Capillary electrophoresis–mass spectrometry

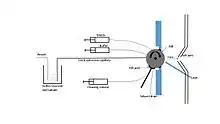
Schematic diagram of online CE-MALDI-MS

Off-line coupling of CE to MALDI, the CE effluent could be sprayed or added drop wise on MALDI target plate then dried and analyzed by MS. For online coupling, a moving target with continuous contact to CE capillary end is required. The moving target takes analytes into MS where it is desorbed and ionized. Musyimi et al. developed a new technique where rotating ball was used to transfer CE to MS. The sample from CE is mixed with matrix coming though another capillary. As the ball rotates the sample is dried before it reaches ionization region. This technique has high sensitivity since no makeup fluid is used.